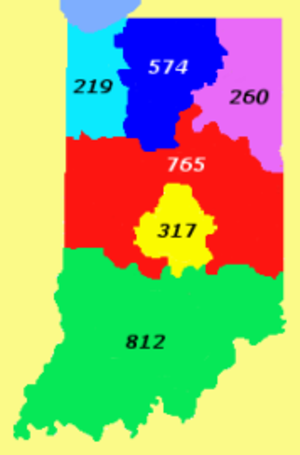
L'indicatif régional 219 est l'un des indicatifs téléphoniques régionaux de l'État de l'Indiana aux États-Unis. Cet indicatif couvre un territoire situé au nord-ouest de l'état. Le territoire de l'indicatif 219 correspond à peu près à la partie de la région métropolitaine de Chicago qui se trouve dans l'État de l'Indiana.
L'indicatif régional 260 est l'un des indicatifs téléphoniques régionaux de l'État de l'Indiana aux États-Unis. Cet indicatif couvre un territoire situé au nord-est de l'État.
L'indicatif régional 765 est l'un des indicatifs téléphoniques régionaux de l'État de l'Indiana aux États-Unis. Cet indicatif couvre un territoire situé au centre de l'État, autour de la ville d'Indianapolis et de ses banlieues.
L'indicatif régional 317 est l'un des indicatifs téléphoniques régionaux de l'État de l'Indiana aux États-Unis. Cet indicatif couvre un territoire situé au centre de l'État.
L'indicatif régional 812 est l'un des indicatifs téléphoniques régionaux de l'État de l'Indiana aux États-Unis. Cet indicatif couvre un territoire situé au sud de l'État.
L'indicatif régional 574 est l'un des indicatifs téléphoniques régionaux de l'État de l'Indiana aux États-Unis. Cet indicatif couvre un territoire situé au nord de l'État.